Volkswagen California

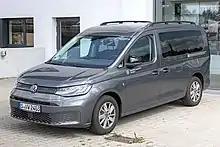
Caddy California Maxi

The Caddy California is the new smaller version for the California collection. The Caddy California is based on the new Caddy V van. The Caddy comes as either a short wheel base (SWB) or Maxi (LWB) with seats for five belted passengers.